Samia Halaby

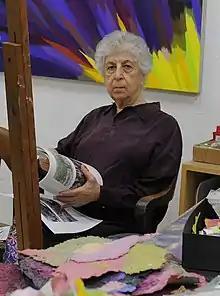
Halaby in 2013

Samia A. Halaby (born 1936) is a Palestinian-American visual artist, activist, educator, and scholar. Halaby is recognized as a pioneer of abstract painting and Computer art. Since beginning her artistic career in the late 1950s, she has exhibited in museums, galleries, and art fairs throughout Europe, Asia, and North America. Her work is housed in public and private collections around the world, including the Solomon R. Guggenheim Museum (New York), the Institut du Monde Arabe (Paris), and the Palestinian Museum (Birzeit). Her work was included in the 2024 Venice Biennale.